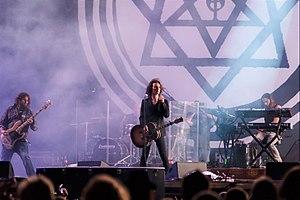
HIM est un groupe de rock finlandais, originaire de Helsinki. Le groupe combine des paroles sur les thèmes de l’amour et de la mort, utilisant des sons heavy de guitare style metal d’où la création du genre love metal. Le groupe est formé en 1991 par le chanteur Ville Hermanni Valo, Mikko Viljami « Linde » Lindström et Mikko Heinrik Julius Paananen. Le groupe se compose maintenant de Ville, Linde, Migé, d’un troisième clavier Jani Purttinen, et d’un troisième batteur Jukka Kröger.